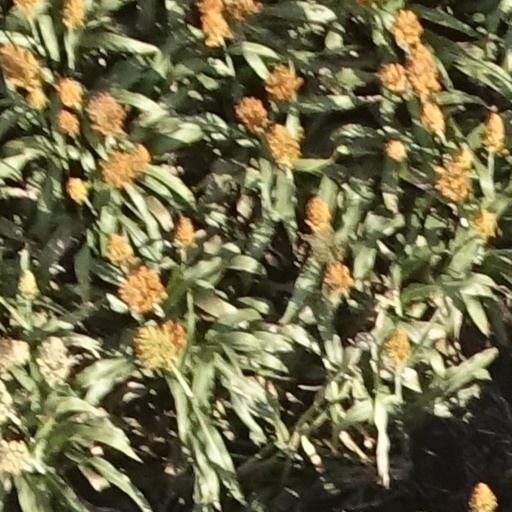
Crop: sorghum